André Aciman

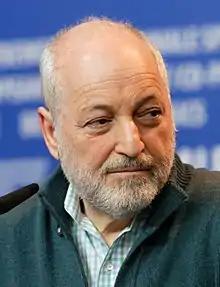
Aciman in 2017

André Aciman (born 2 January 1951) is an Italian-American writer. Born and raised in Alexandria, Egypt, he is currently a distinguished professor at the Graduate Center of the City University of New York, where he teaches the history of literary theory and the works of Marcel Proust. Aciman previously taught creative writing at New York University and French literature at Princeton University and Bard College.